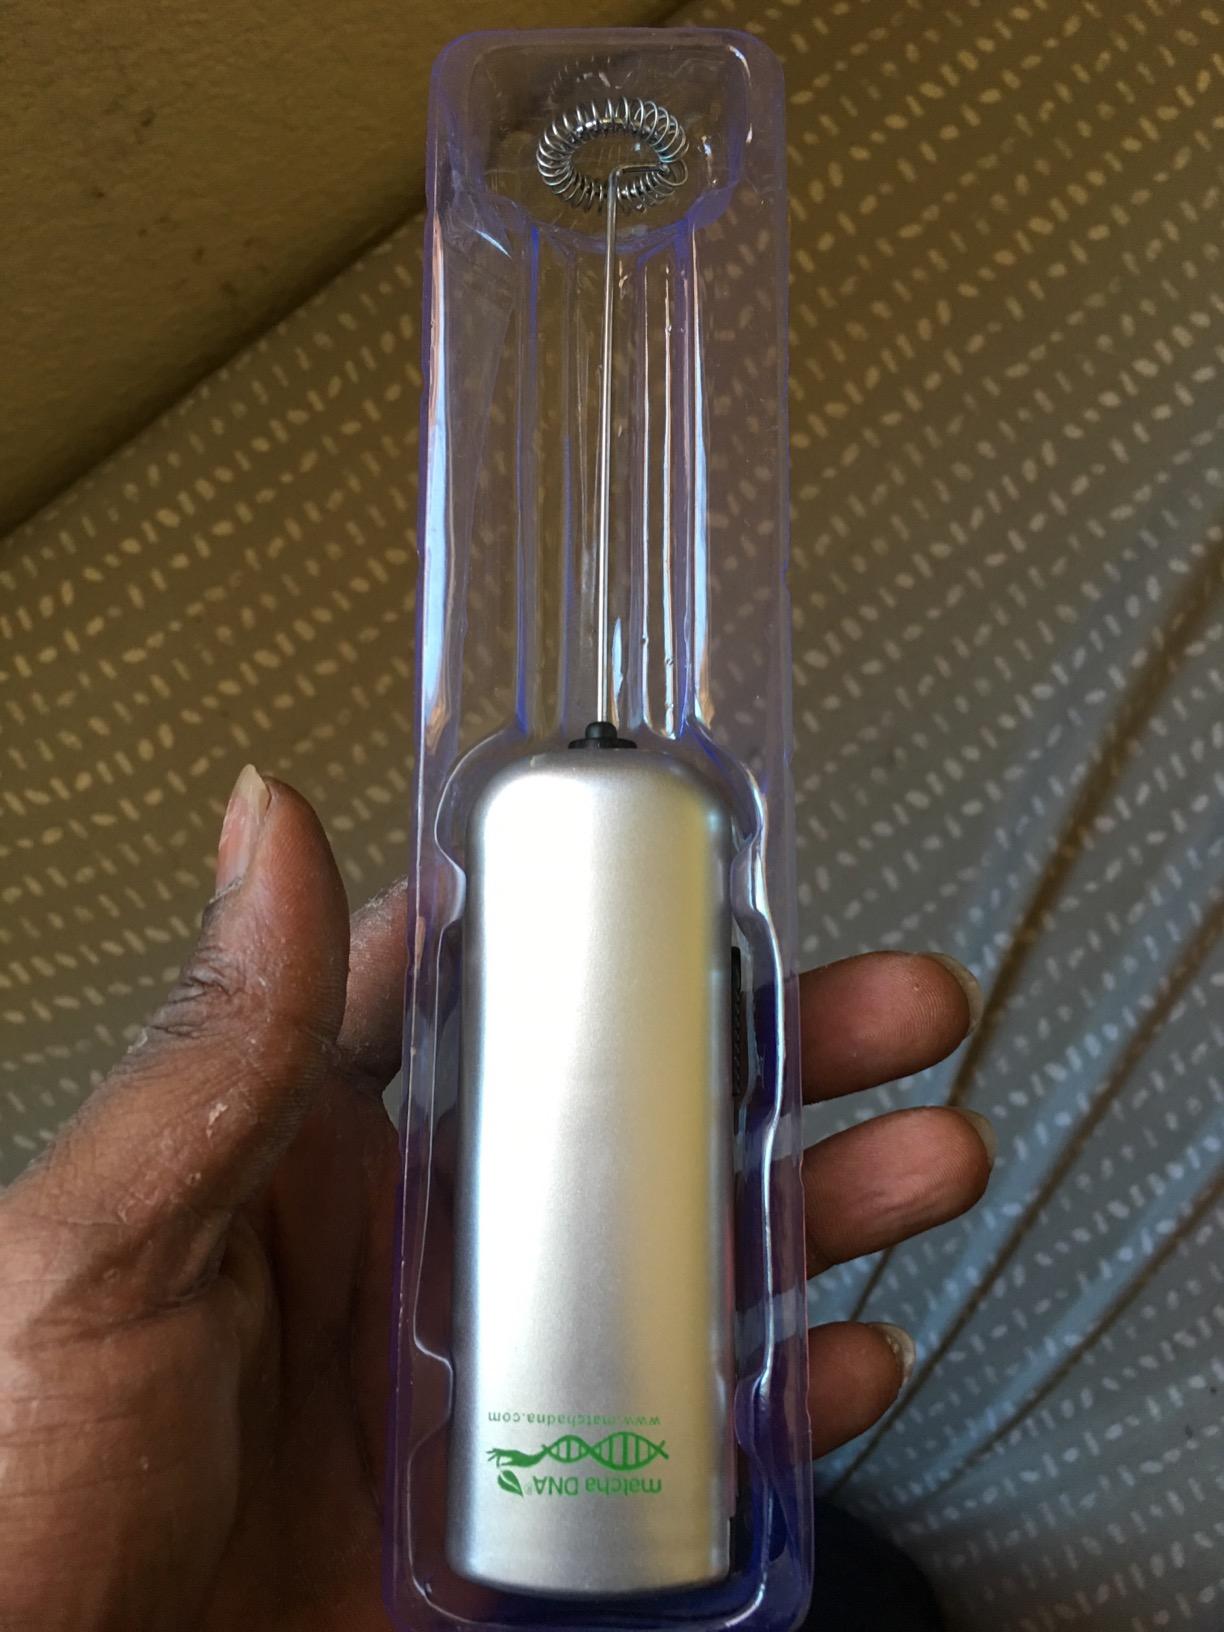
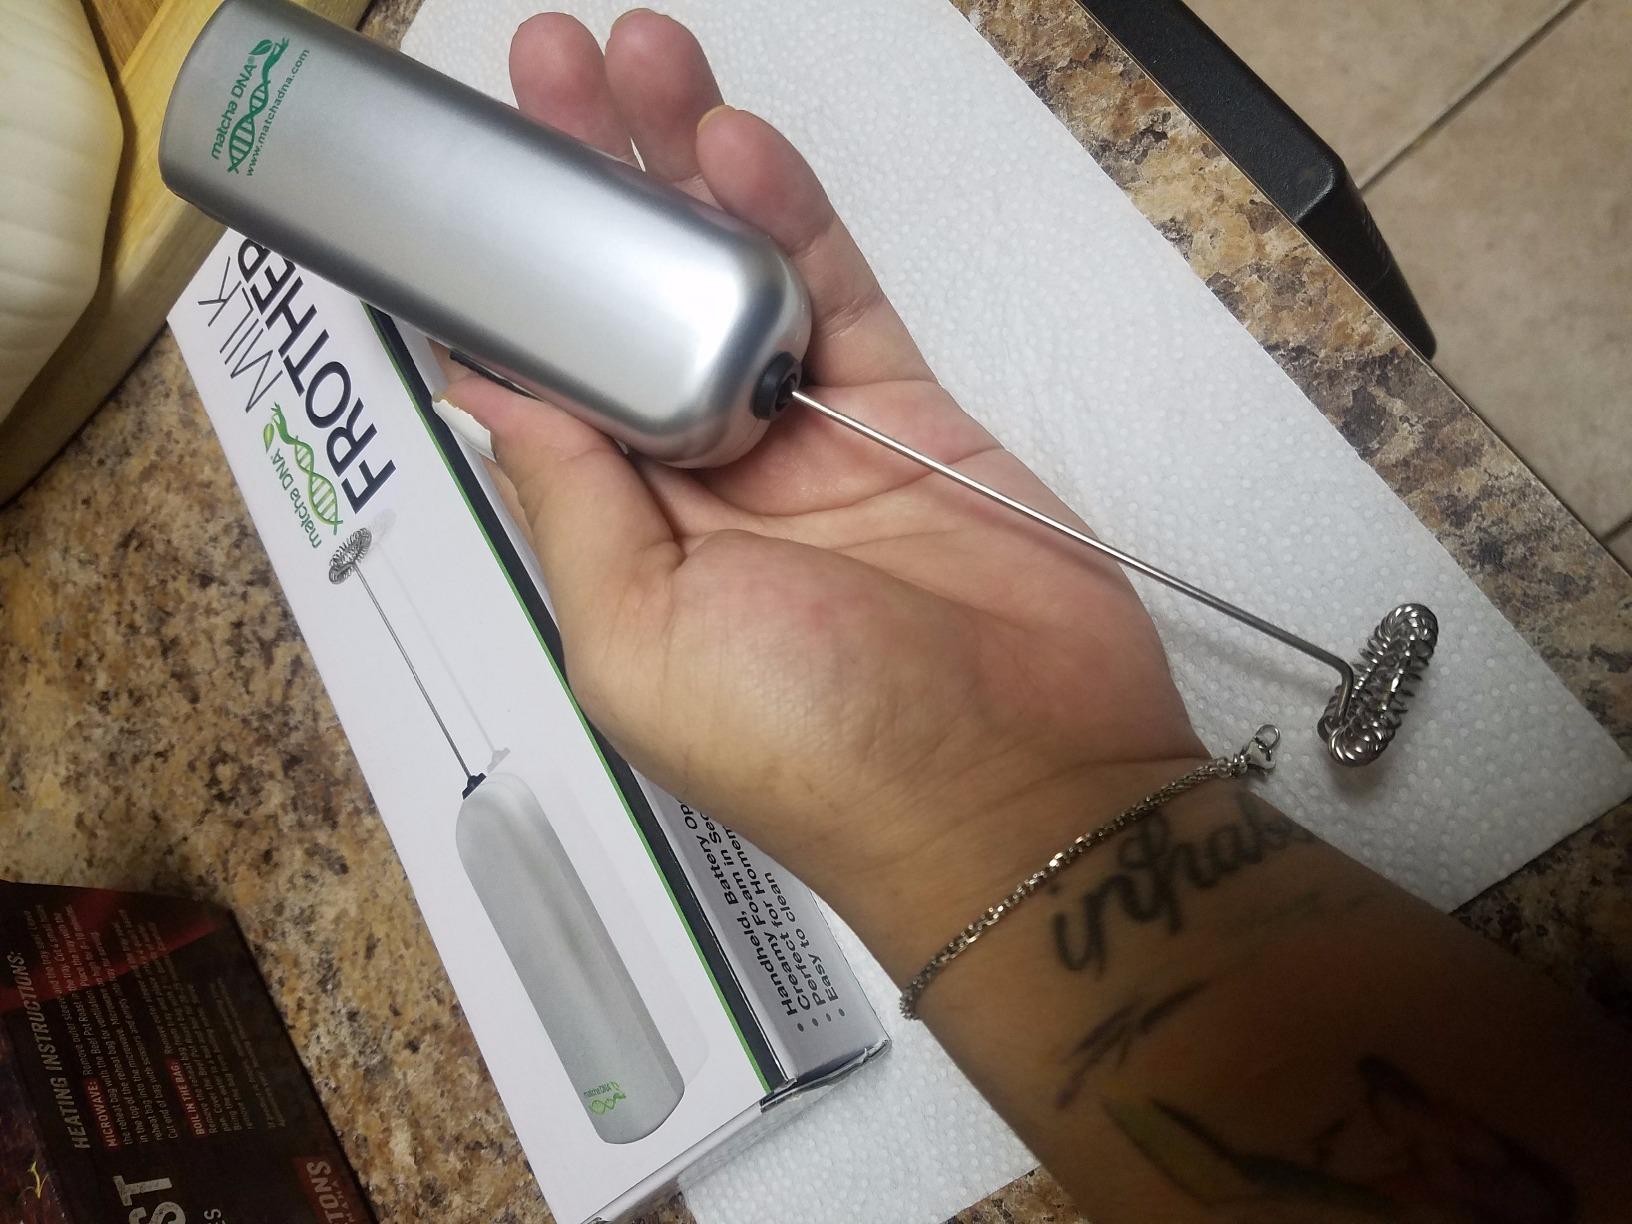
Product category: items_mixer
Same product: yes